Frederick I of Saluzzo

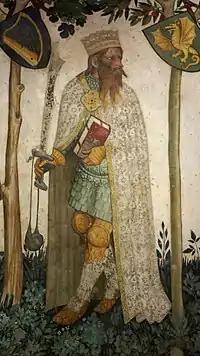
Frederick I marquess of Saluzzo.

Frederick I (1287–1336) was the seventh Marquess of Saluzzo from 1330 until his death.